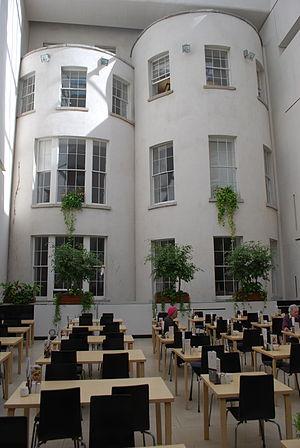
Vue de la National Gallery of Ireland, à Dublin.